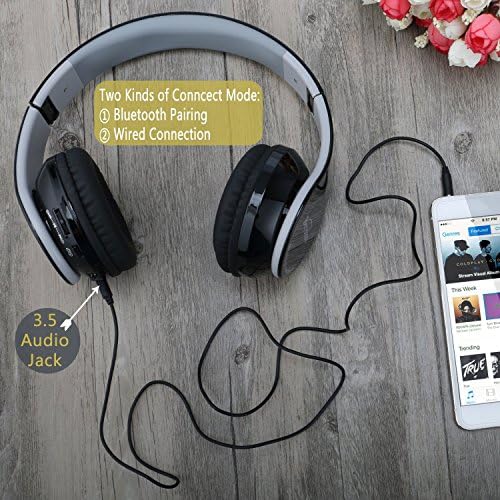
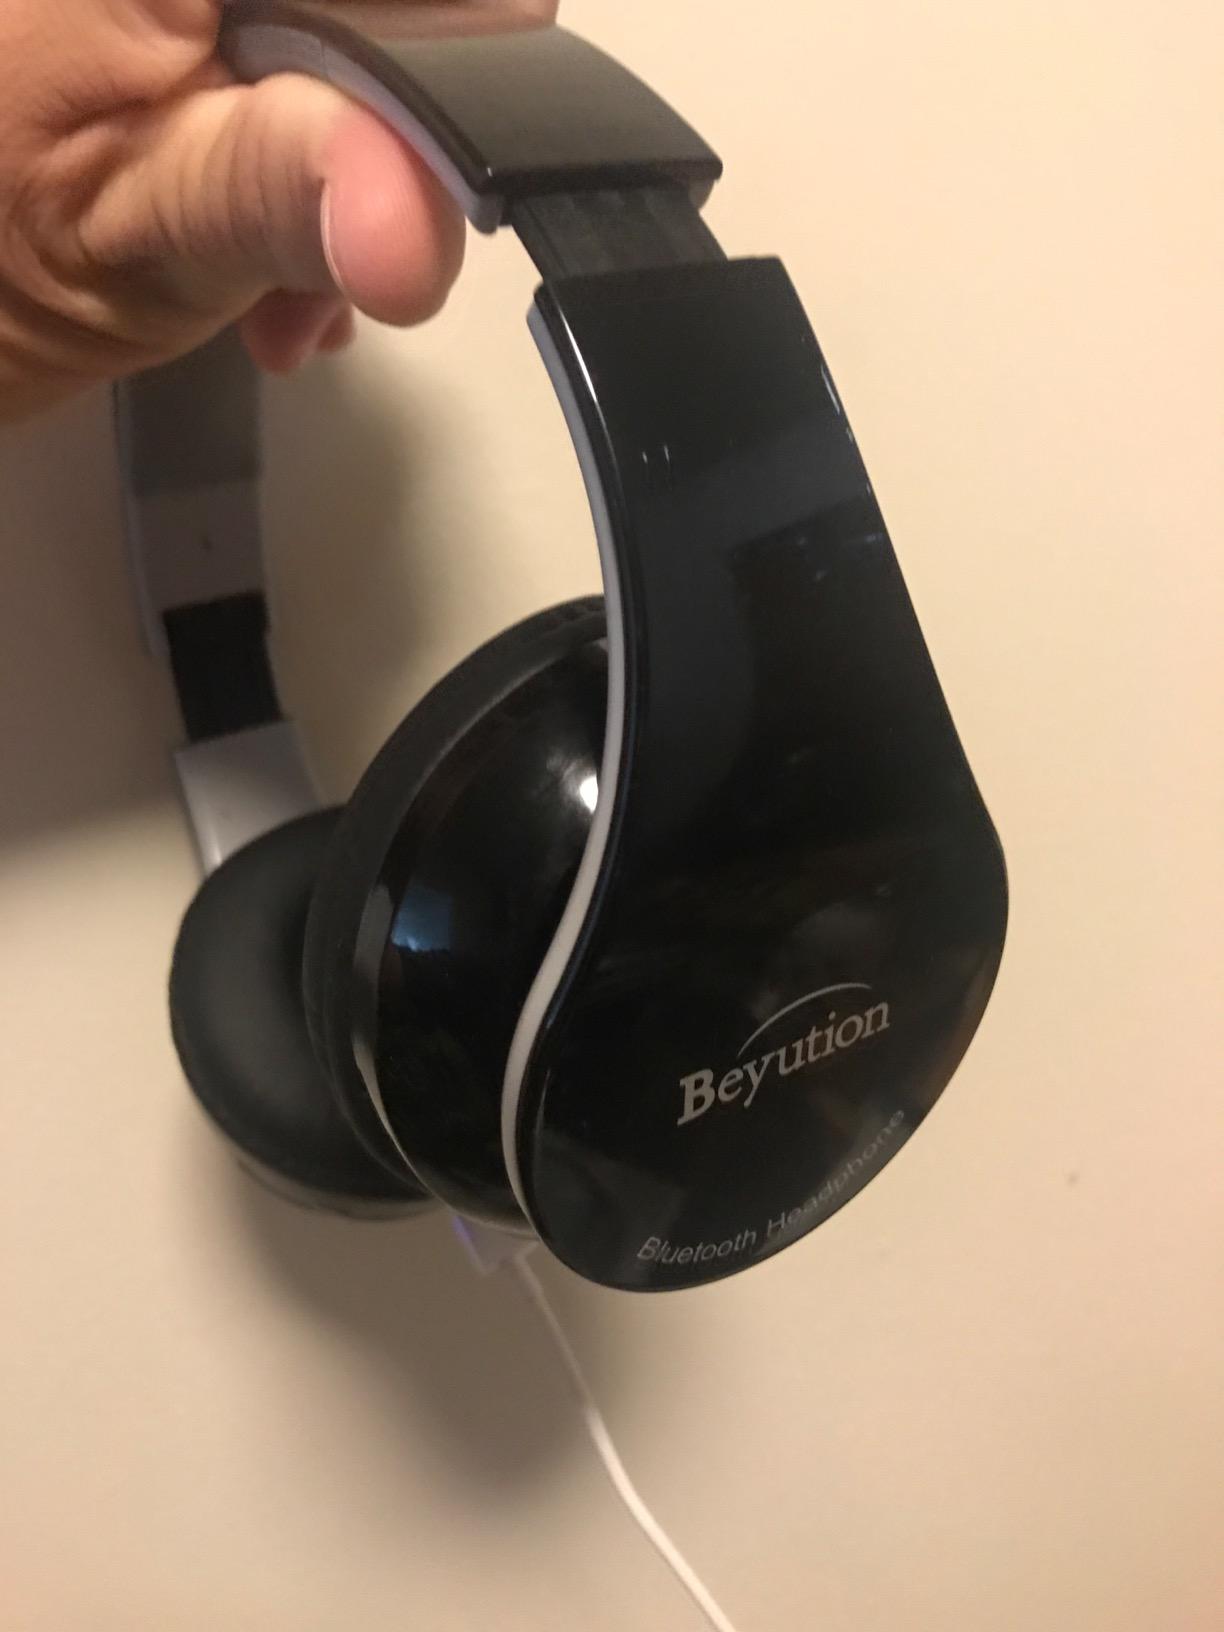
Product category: headphones
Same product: yes